Harlond Clift

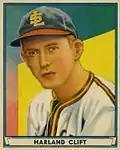
Clift's 1941 Bowman Gum card

Clift batted over .300 twice (in and ) and scored 145 runs in 1936, the second highest total in the American League behind Lou Gehrig. In 1937, he set single-season records of 50 double plays and 405 assists, which stood until 1971. The following year, Clift hit a personal best 34 home runs and equaled his top year for runs batted in with 118.